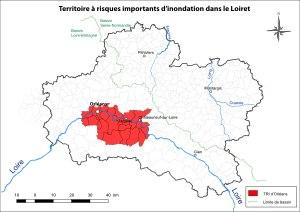
Le risque d'inondation est un des risques majeurs susceptibles d'affecter le département du Loiret. Il se caractérise par la possibilité qu'un aléa de type inondation se produise et occasionne des dommages plus ou moins importants aux personnes, aux biens ou à l'environnement sur le territoire départemental.
Le réseau hydrographique du Loiret est l'ensemble des éléments naturels ou artificiels, drainant les deux bassins versants couvrant le territoire du département du Loiret, les bassins de la Loire et de la Seine. Il regroupe ainsi des cours d'eau ou canaux situés entièrement ou partiellement dans le Loiret.